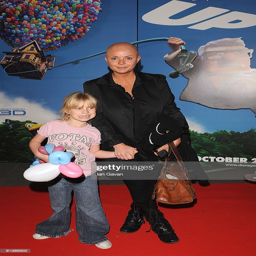
actor with daughter honey attends the uk premiere .